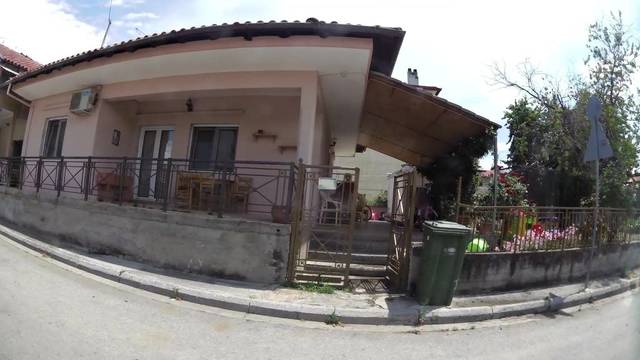
Region: Greece
Coordinates: 40.263, 22.503